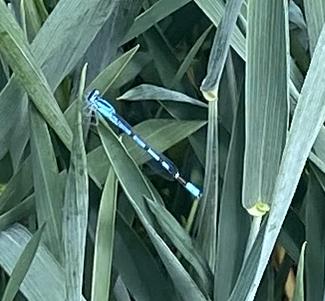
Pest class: predators